Coral

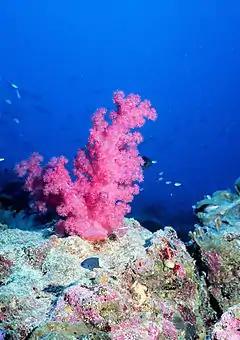
A healthy coral reef has a striking level of biodiversity in many forms of marine life.

At certain times in the geological past, corals were very abundant. Like modern corals, their ancestors built reefs, some of which ended as great structures in sedimentary rocks. Fossils of fellow reef-dwellers algae, sponges, and the remains of many echinoids, brachiopods, bivalves, gastropods, and trilobites appear along with coral fossils. This makes some corals useful index fossils. Coral fossils are not restricted to reef remnants, and many solitary fossils are found elsewhere, such as "Cyclocyathus", which occurs in England's Gault clay formation.